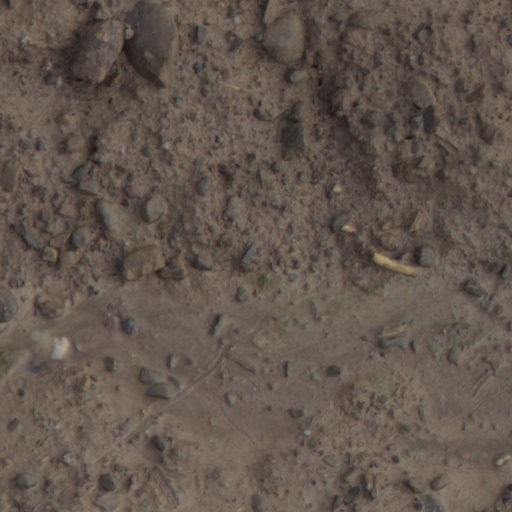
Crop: wheat